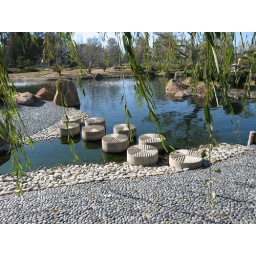
represent mill stones. The weeping willow tree in the foreground is symbolic of the female persona.